Green Sky Adventures

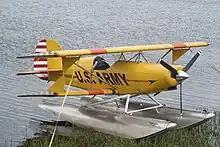
Green Sky Adventures Micro Mong on floats

Green Sky Adventures, Inc. is an American aircraft manufacturer based in Hawthorne, Florida. The company specializes in the design and manufacture of light aircraft in the form of plans and kits for amateur construction. It was established in 1984.